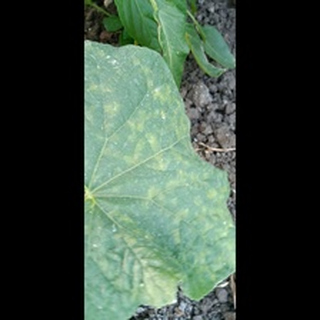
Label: diseased_cucumber